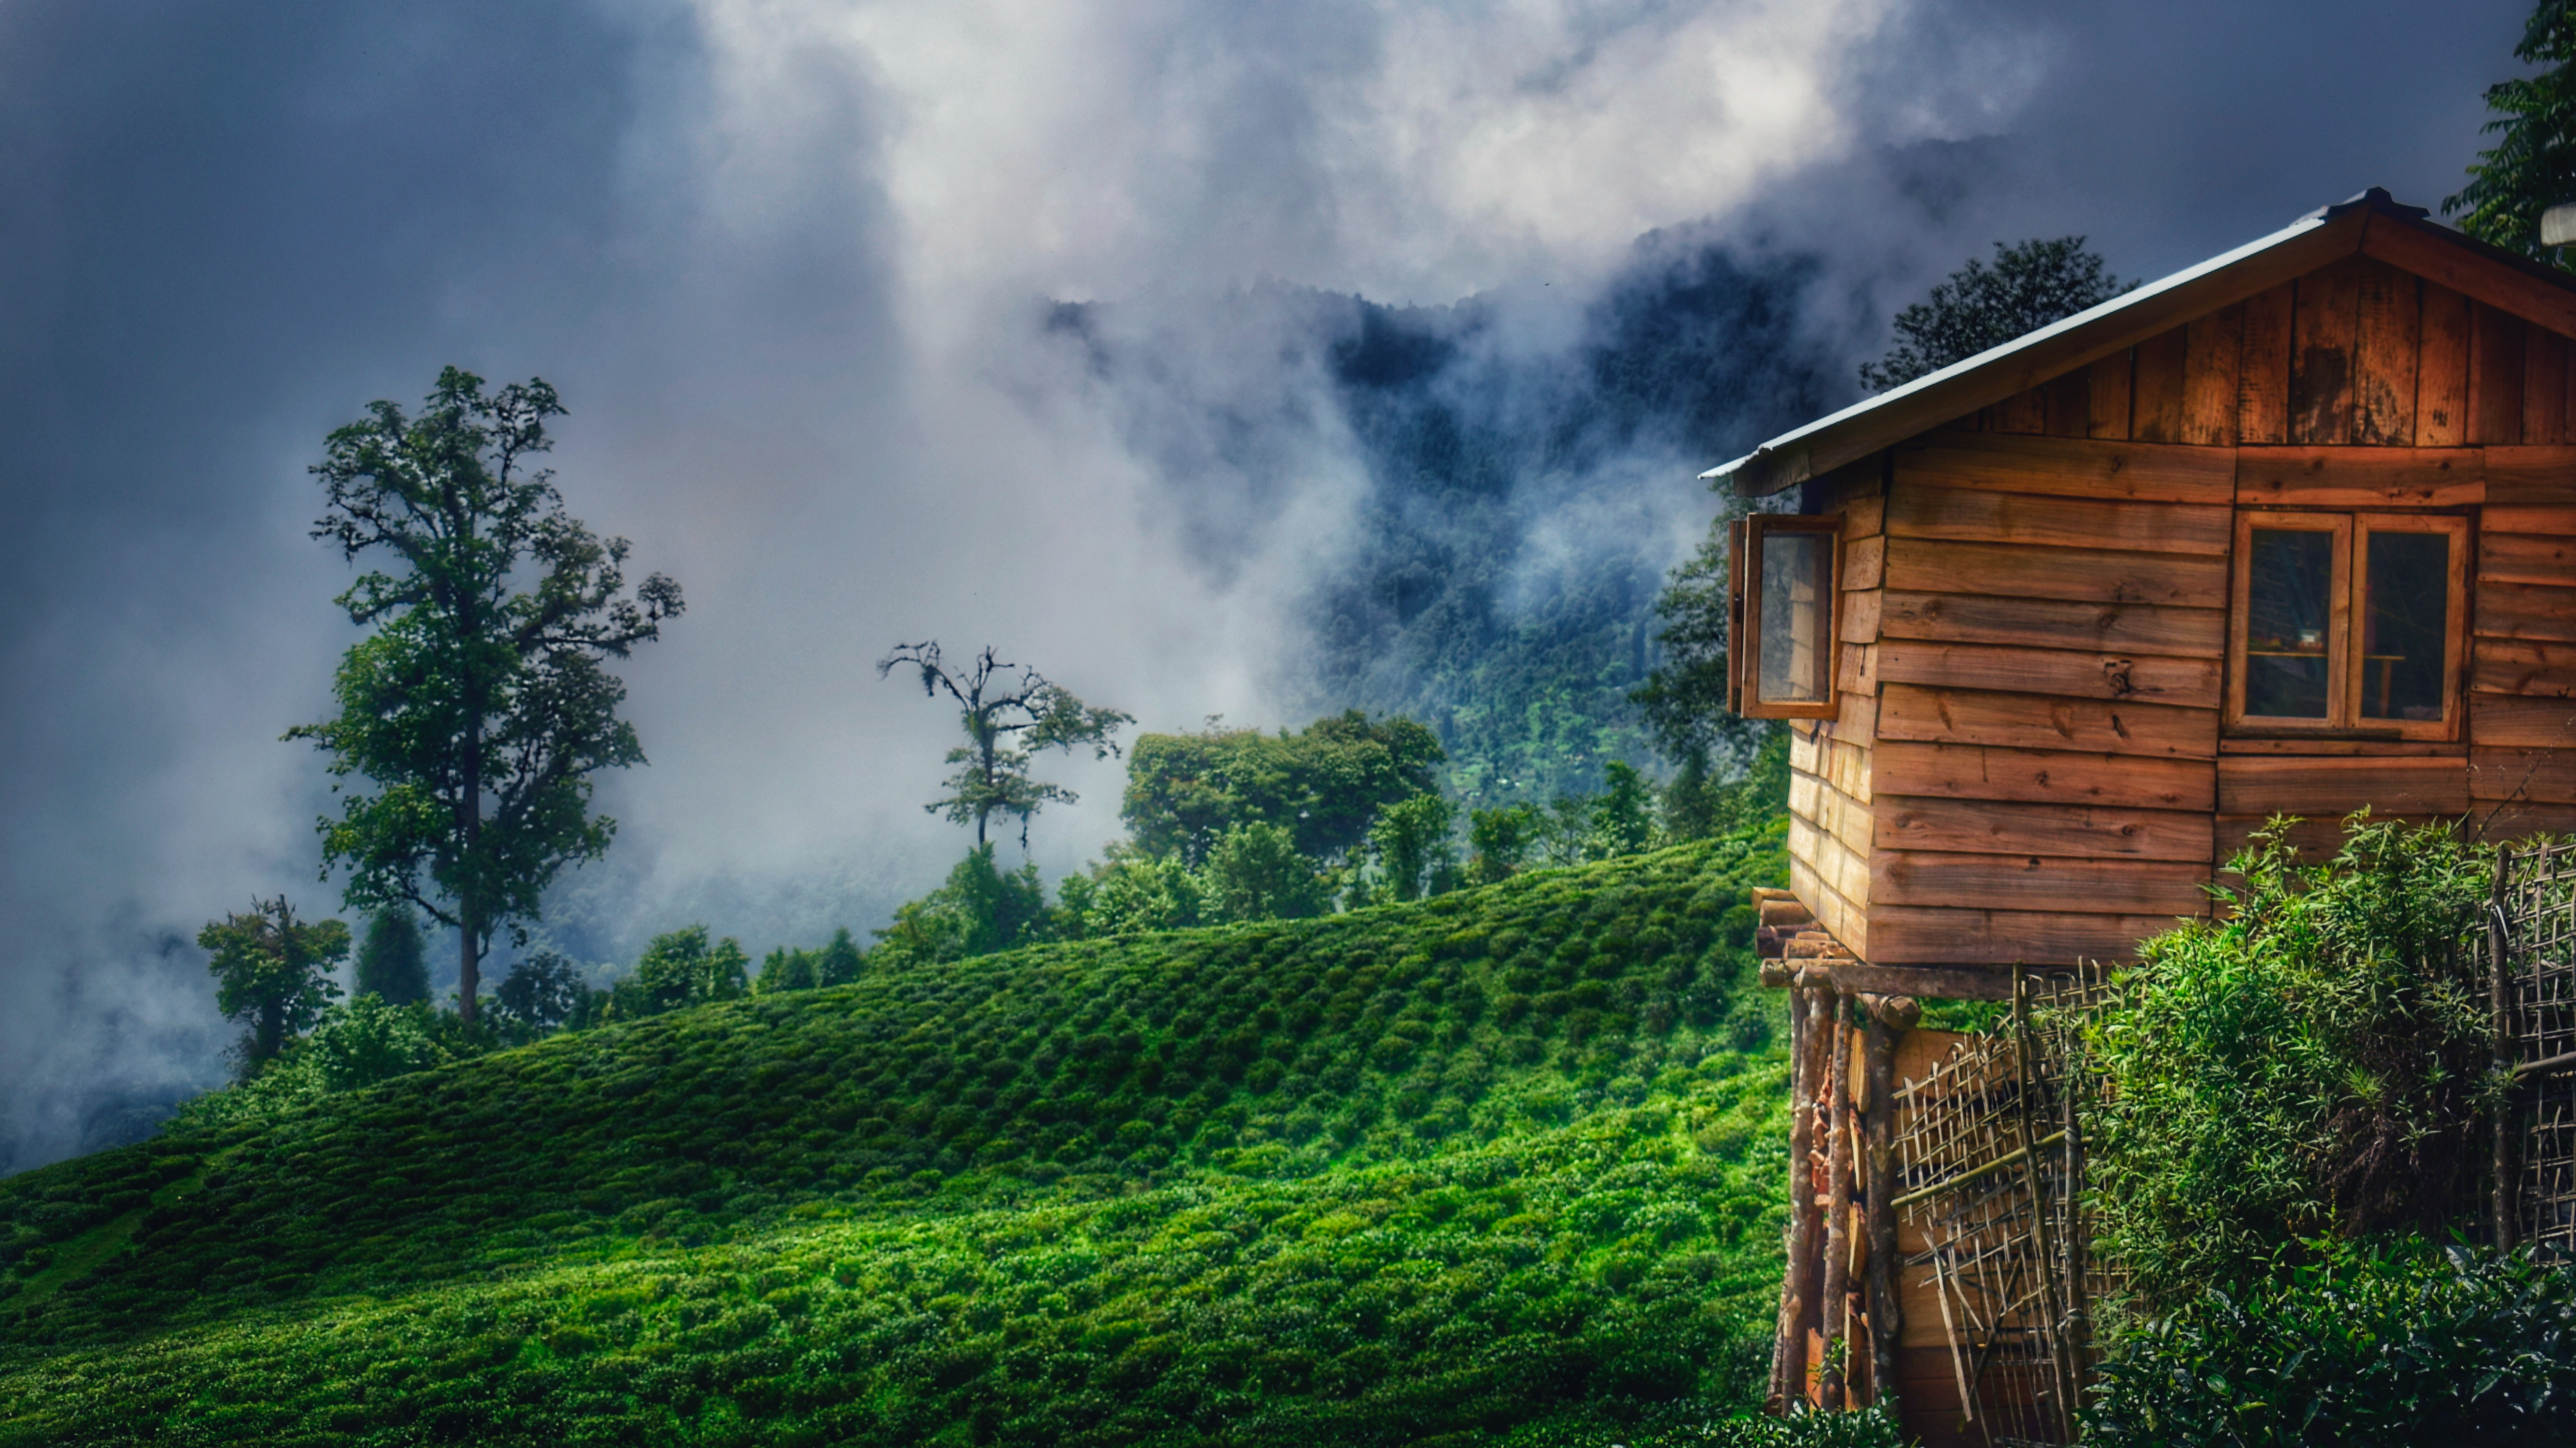
nature, green, sky, atmospheric phenomenon, natural landscape, tree, grass, house, hill station, cloud, atmosphere, landscape, rural area, plantation, grassland, highland, land lot, smoke, meadow, home, forest, log cabin, hut, farm, hill, plant, meteorological phenomenon, field, building, shed